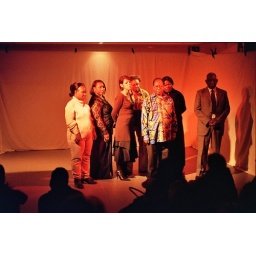
theater over wonen door Alarm op 17 oktober